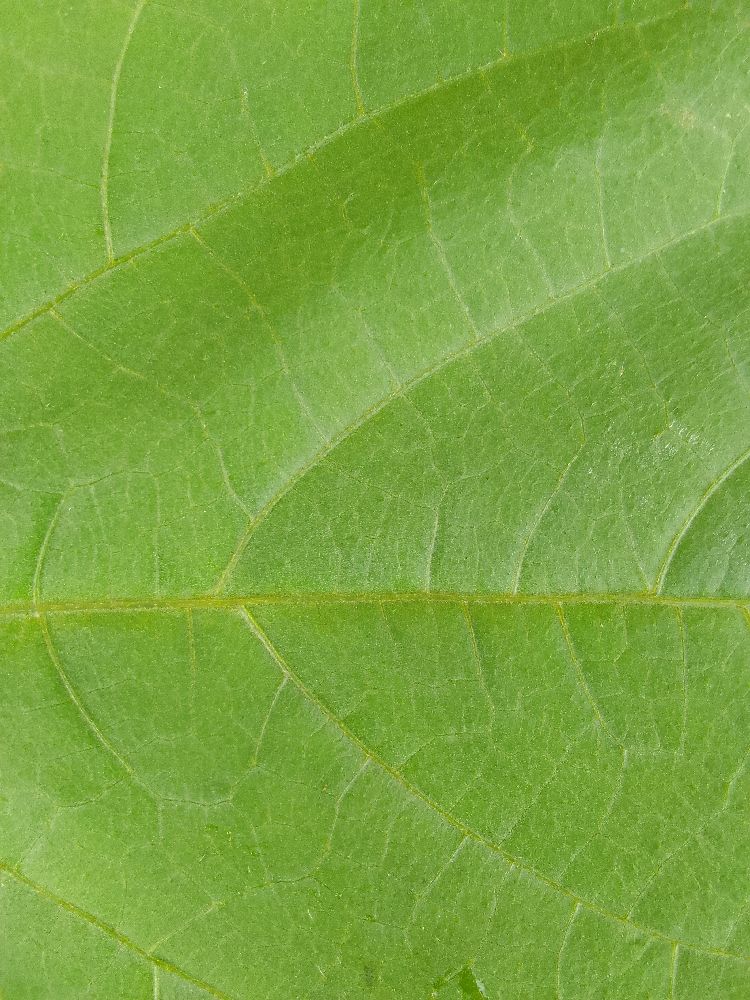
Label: healthy